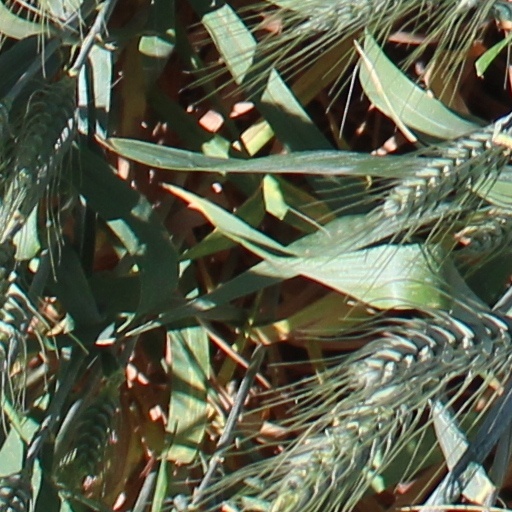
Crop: wheat